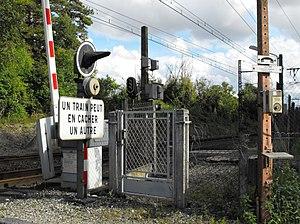
Gare de Diou, Indre (France), PN 159, août 2014
La gare de Diou (Indre) est une gare ferroviaire française fermée de la ligne des Aubrais - Orléans à Montauban-Ville-Bourbon, située sur le territoire de la commune de Migny, dans le département de l'Indre, en région Centre-Val de Loire.